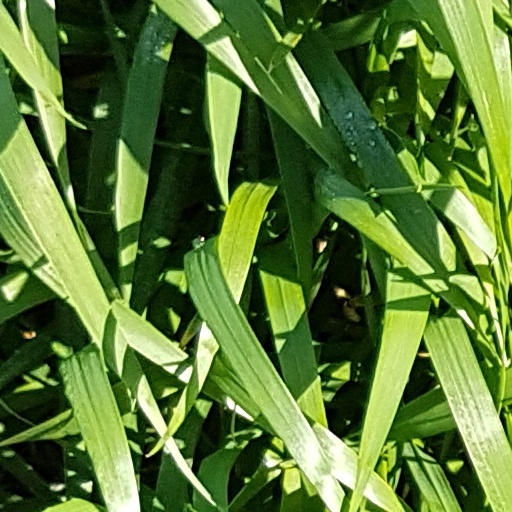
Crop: wheat